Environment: real
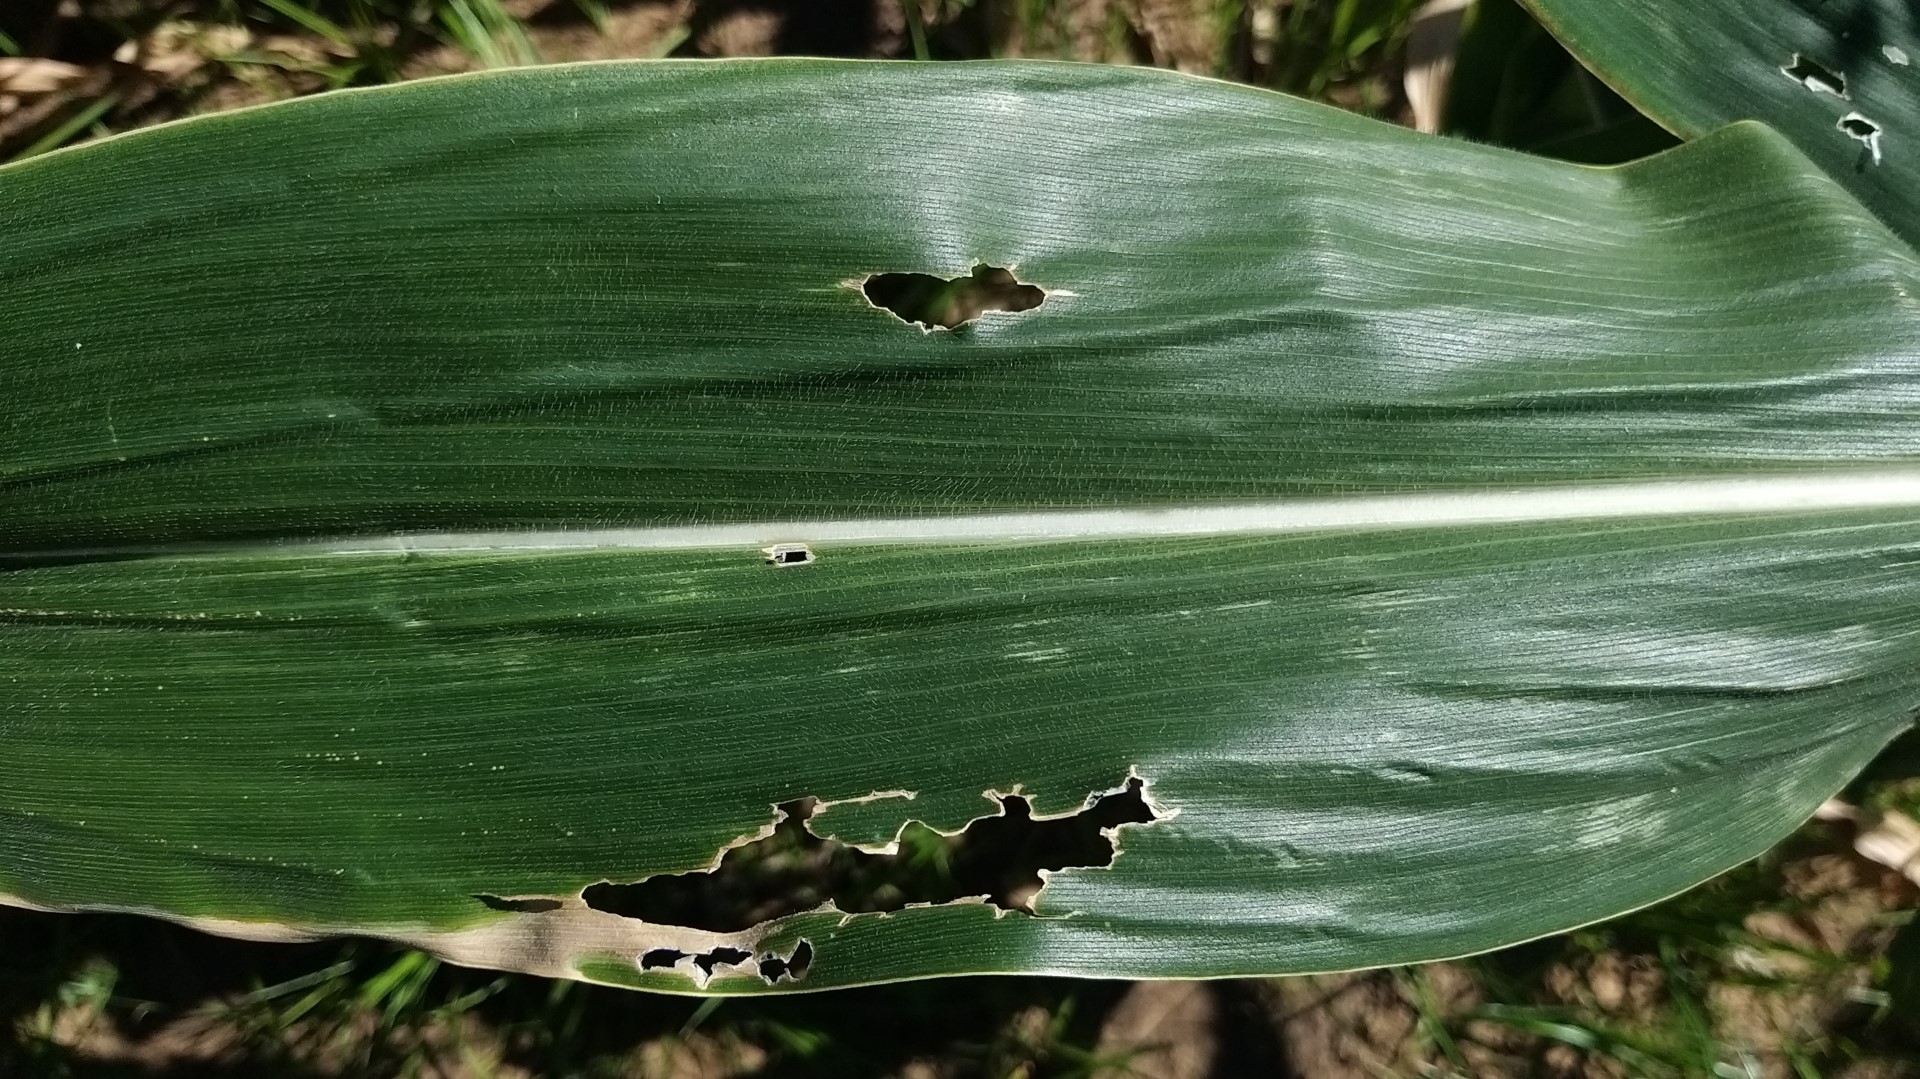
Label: fall_armyworm